Natural dye

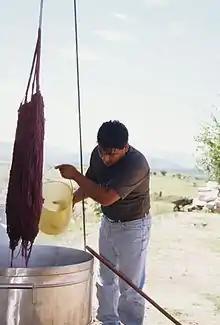
Oaxaca artisan Fidel Cruz Lazo dying yarn for rug making

Because of their different molecular structure, cellulose and protein fibres require different mordant treatments to prepare them for natural dyes.